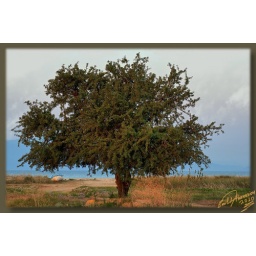
Little boat under a tree ... HDR